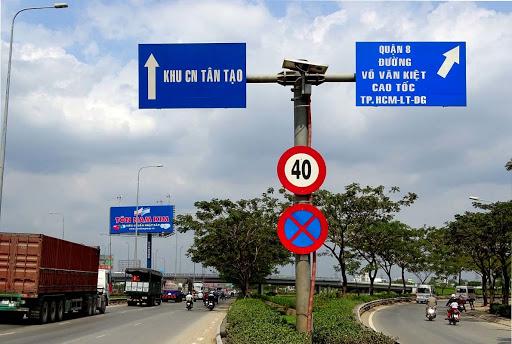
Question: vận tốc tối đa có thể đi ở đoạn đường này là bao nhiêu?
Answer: vận tốc tối đa có thể đi ở đoạn đường này là 40 km / h